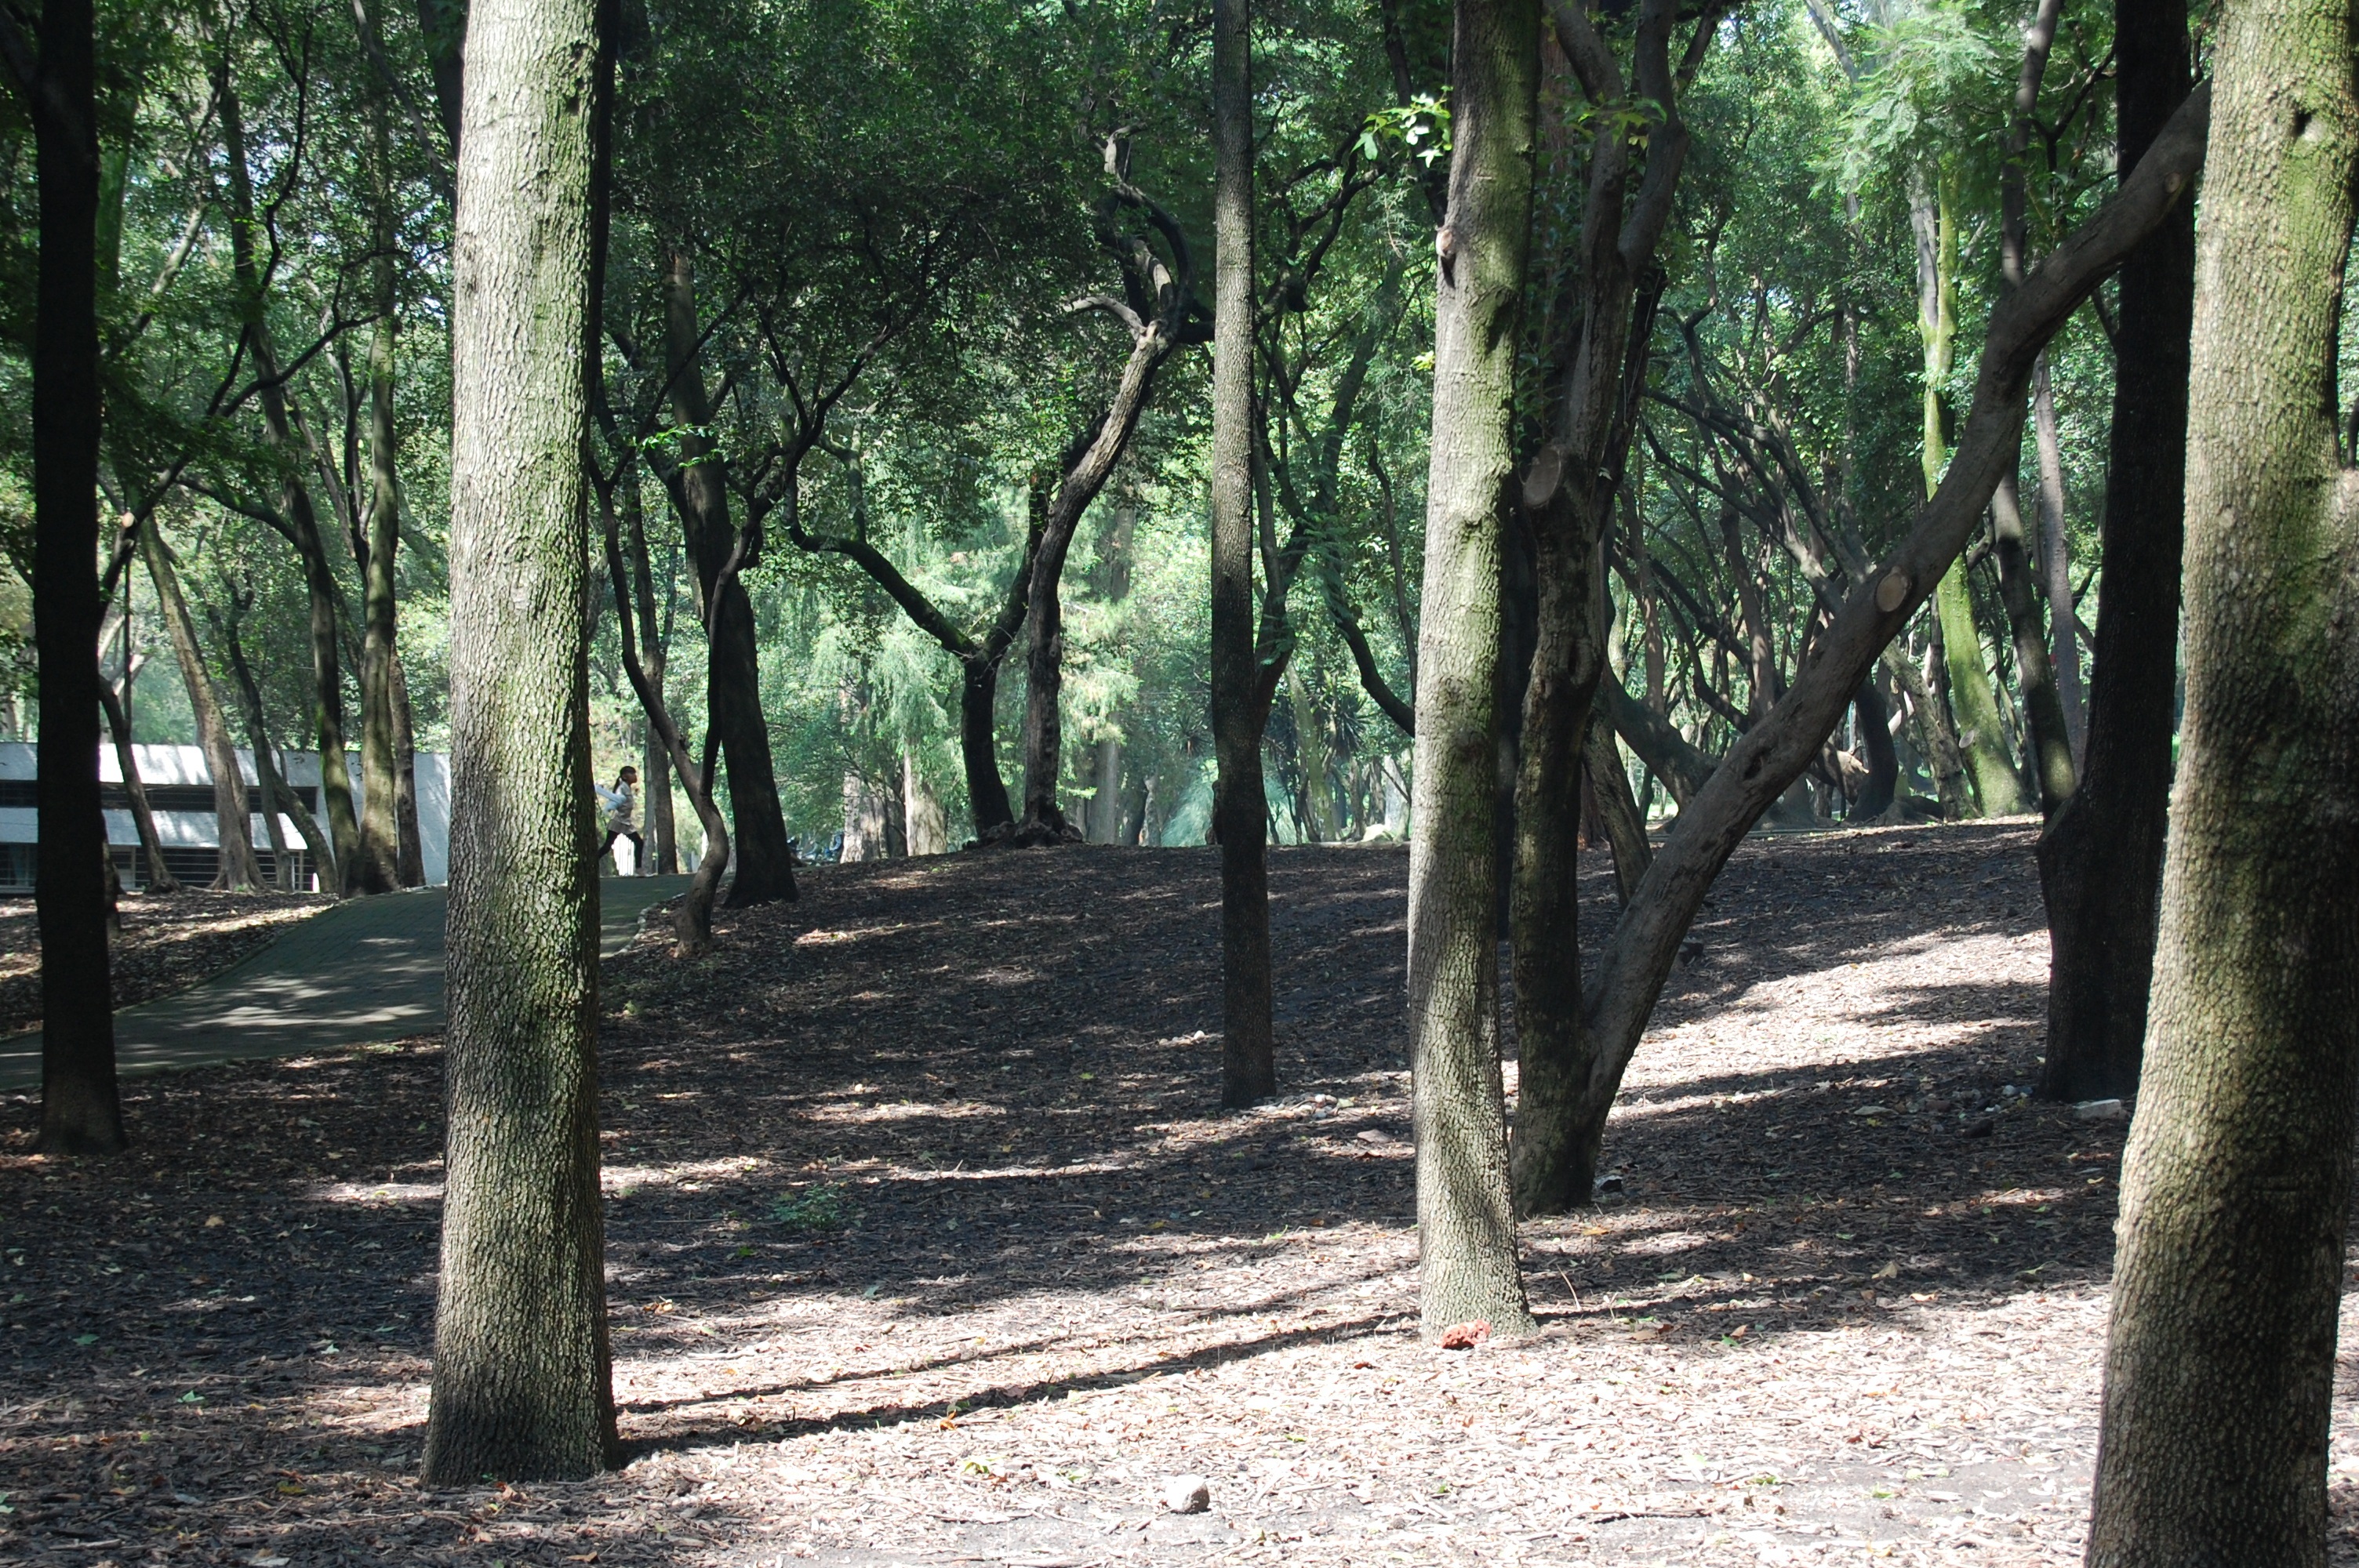
tree, nature, forest, wood, trail, sunlight, autumn, park, trees, woodland, habitat, natural environment, woody plant